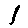
Label: 1